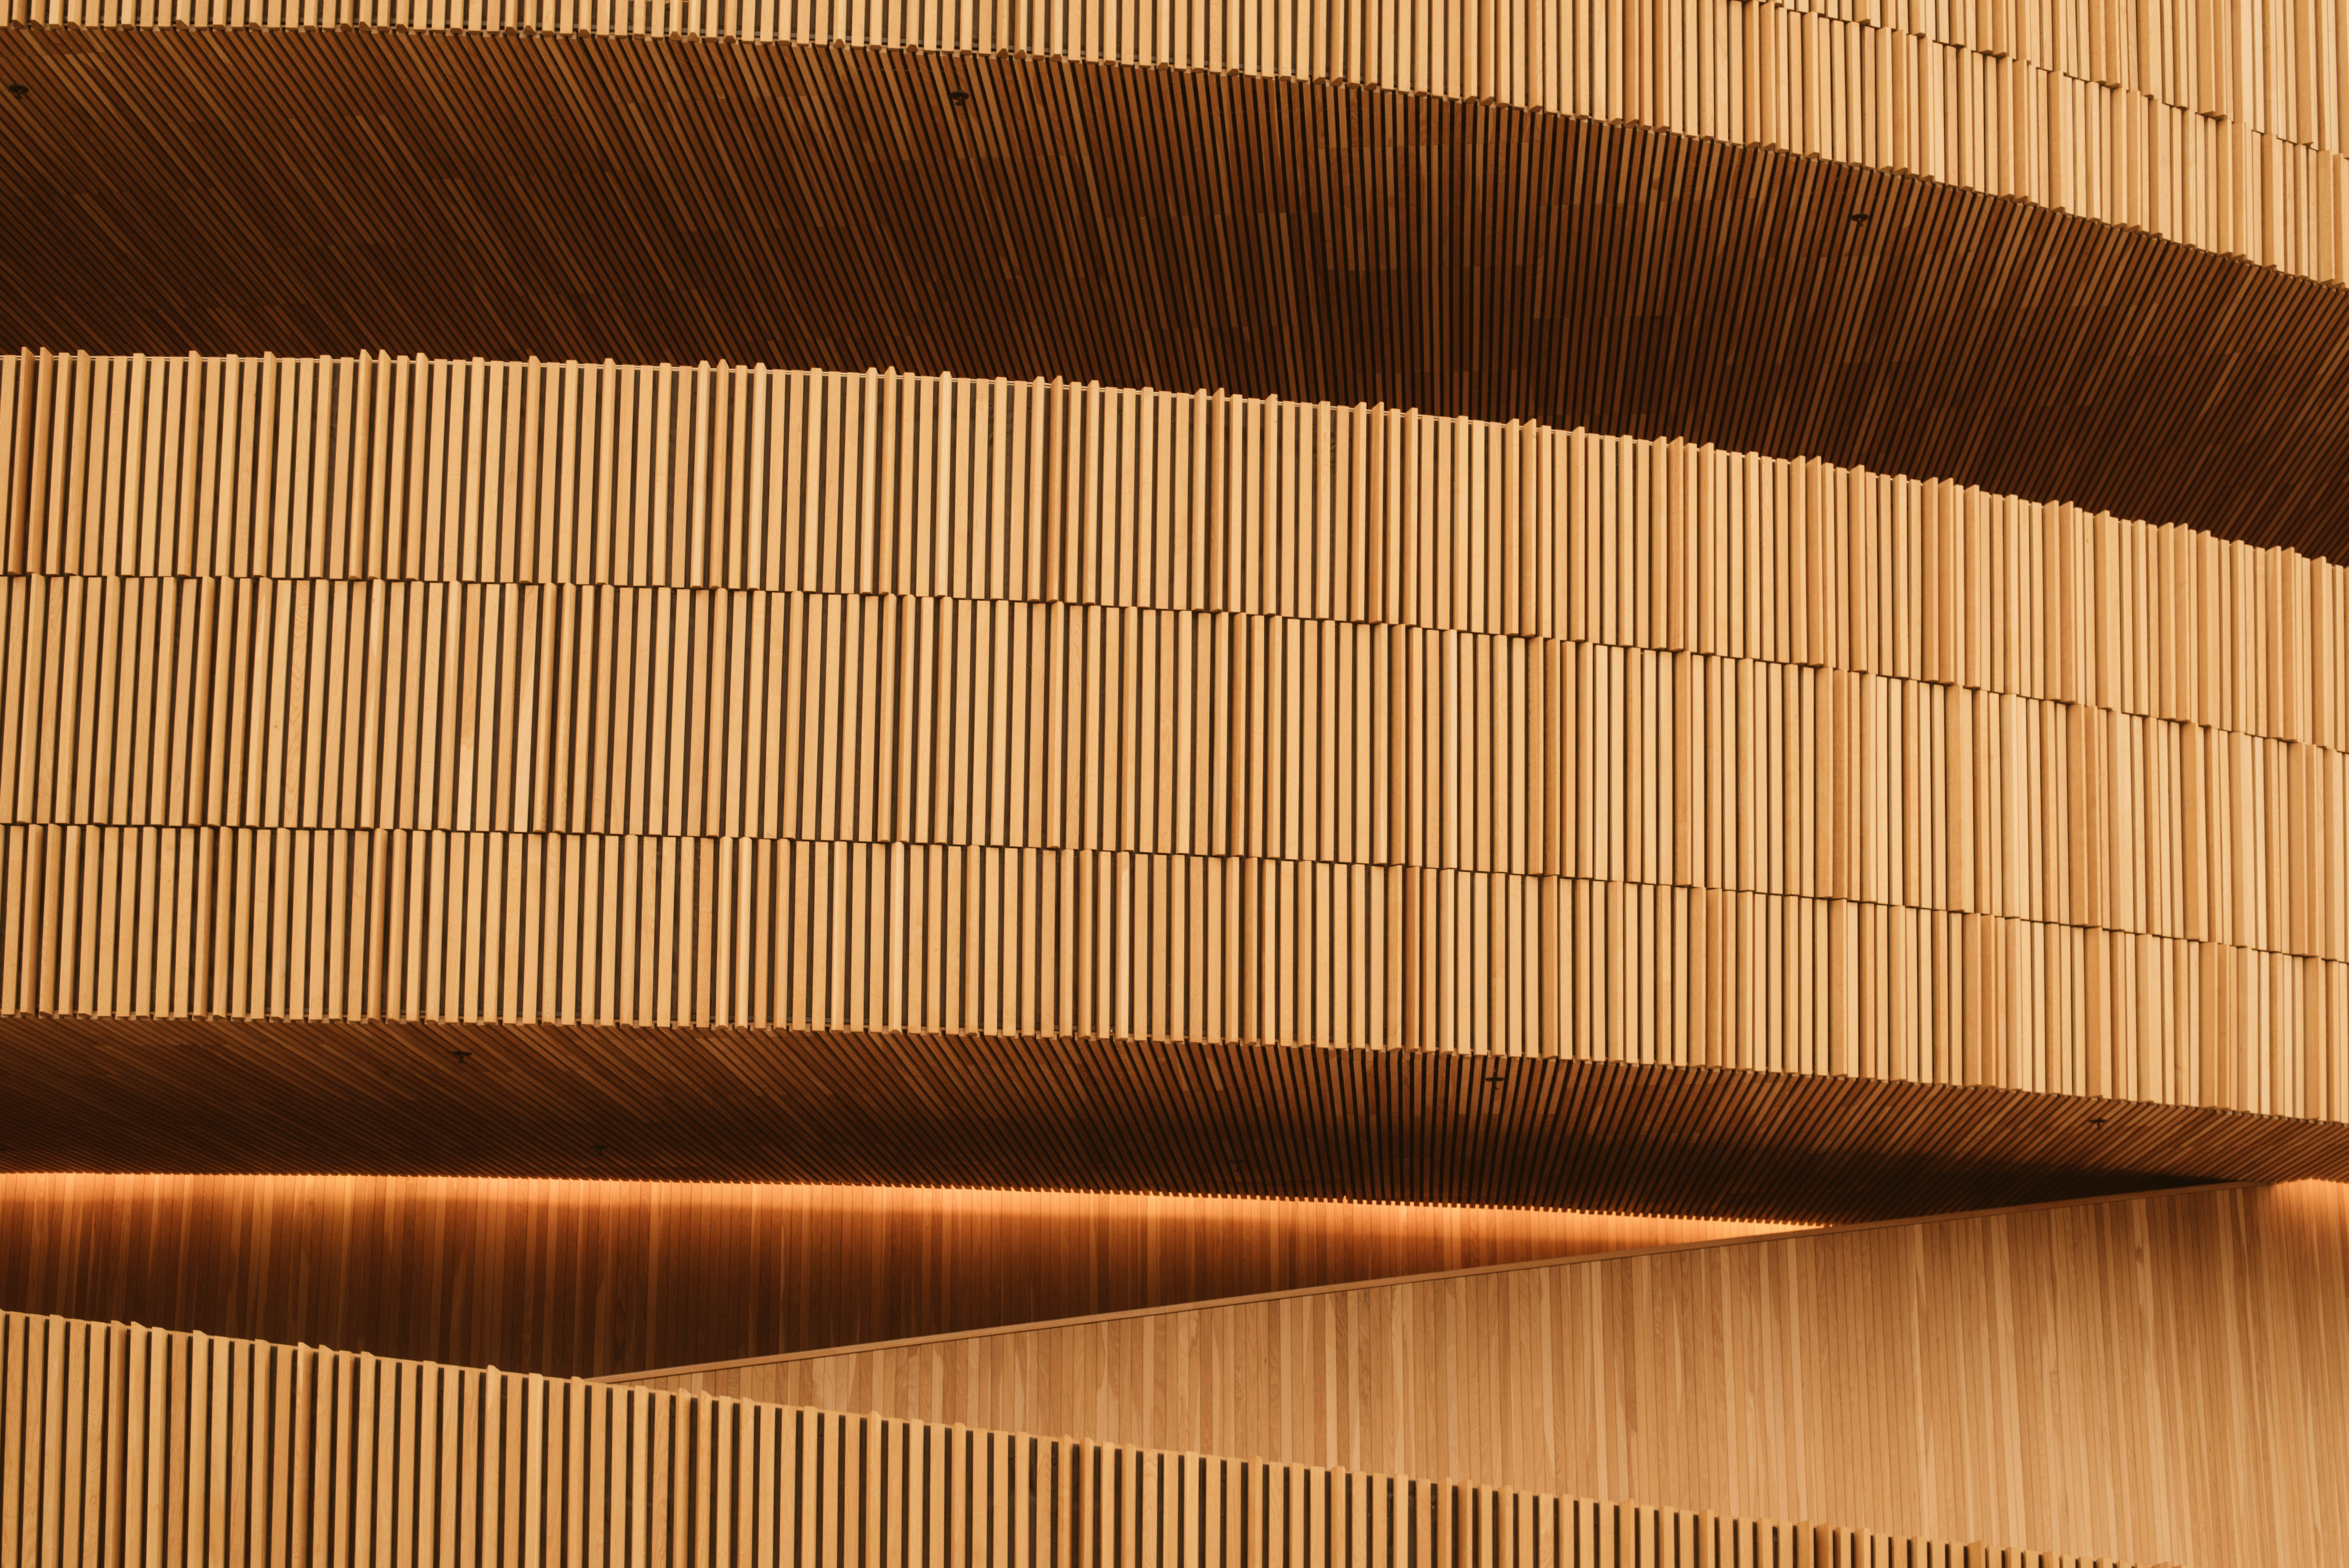
architecture, wood, floor, perspective, line, brown, lumber, interior design, art, design, hardwood, boxes, shape, bamboo, flooring, plywood, man made object, window covering, cardboards